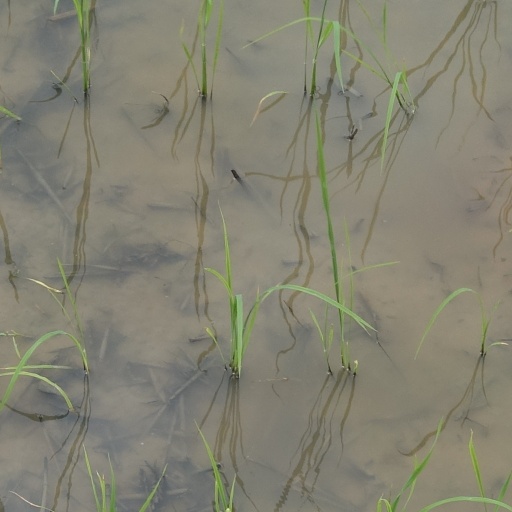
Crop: rice